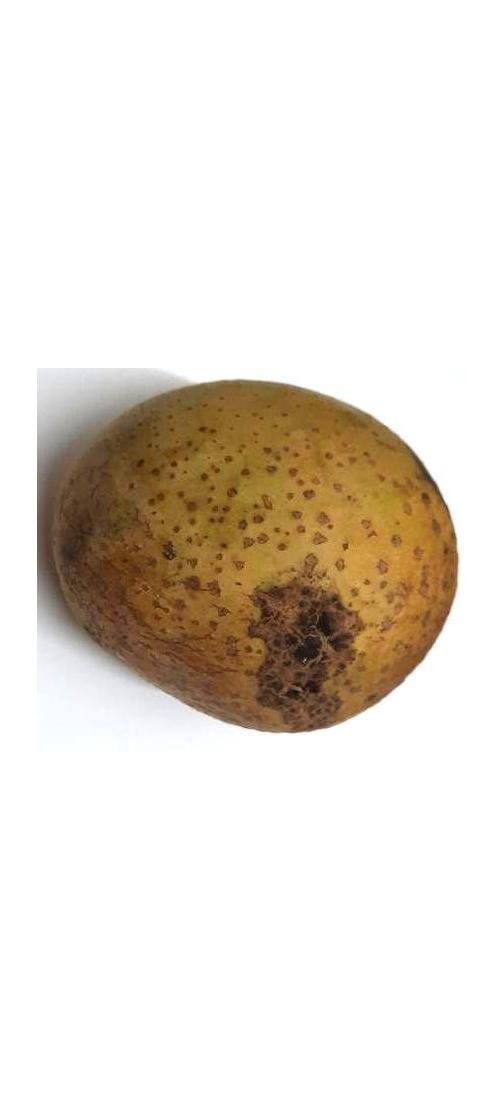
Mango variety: Gourmoti